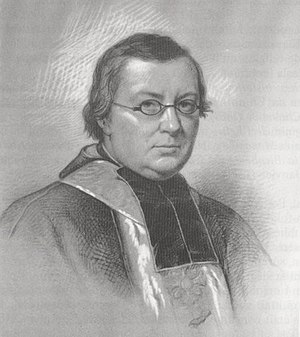
Jean-Jacques Bourassé
Jean-Jacques Bourassé var en fransk præst, arkæolog og historiker.